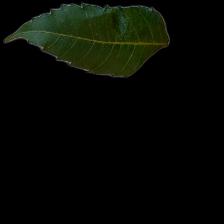
Plant: Neem